San Juan Ostuncalco

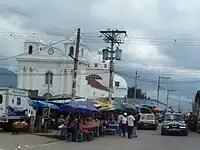
The colonial Catholic Church built by the Mercedarians in the central plaza.

After the Spanish conquest of Guatemala in the 1520s, the "Presentación de Guatemala" Mercedarian province was formed in 1565; originally, the order of the Blessed Virgin Mary of Mercy (the Mercedarians) had received from bishop Francisco Marroquín several doctrines in the Sacatepéquez and Chimaltenango valleys, close to the capital Santiago de los Caballeros de Guatemala, but they traded those with the Order of Preachers friars in exchange for the doctrines those had in the Sierra de los Cuchumatanes area. During the first part of the 17th century they also had doctrine in four towns close to the city of Santiago, which eventually became city neighborhoods: Espíritu Santo, Santiago, San Jerónimo and San Anton — which was the capital of the Mercedarians, where they had their convent and where their comendador lived.